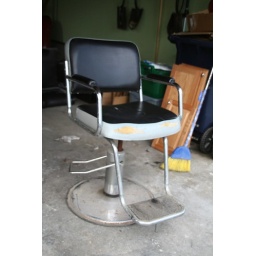
Vintage salon chair in my boys Garage that i sat in for my cut.